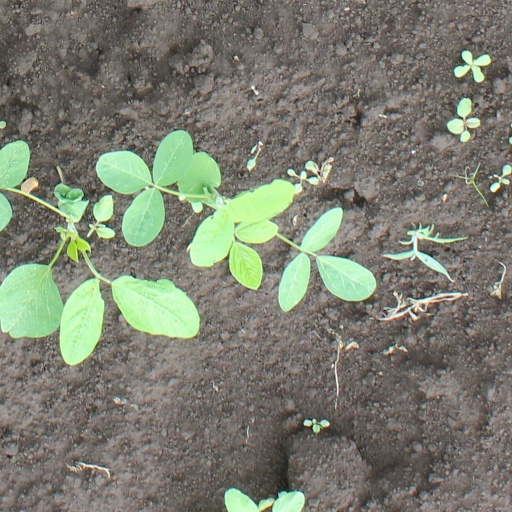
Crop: soybean